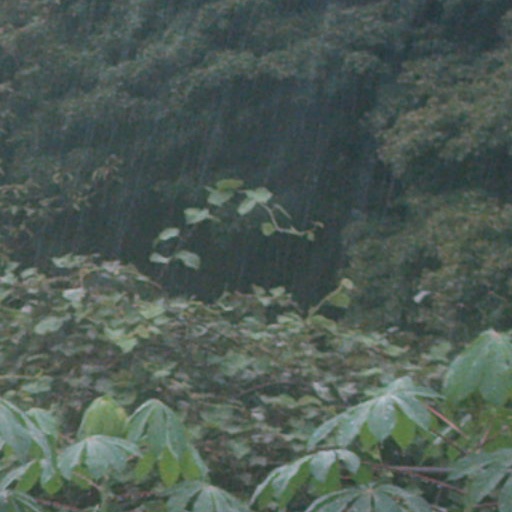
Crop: cassava